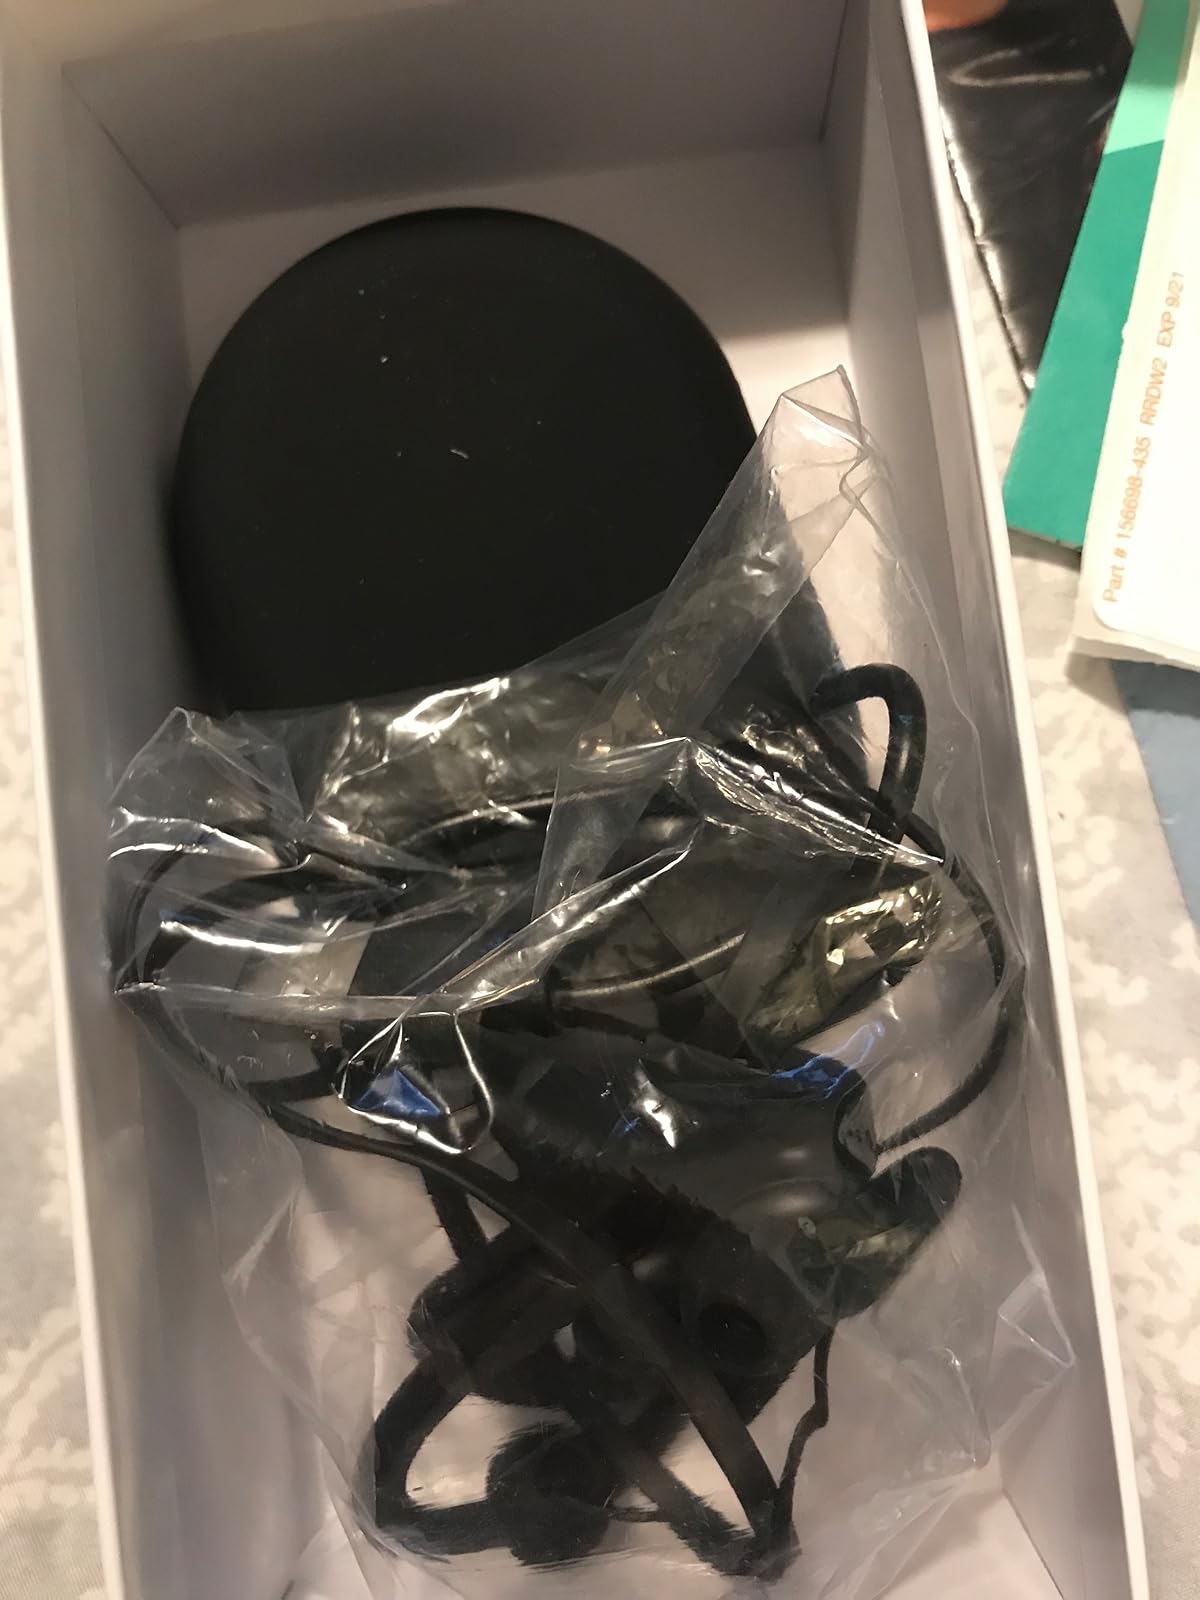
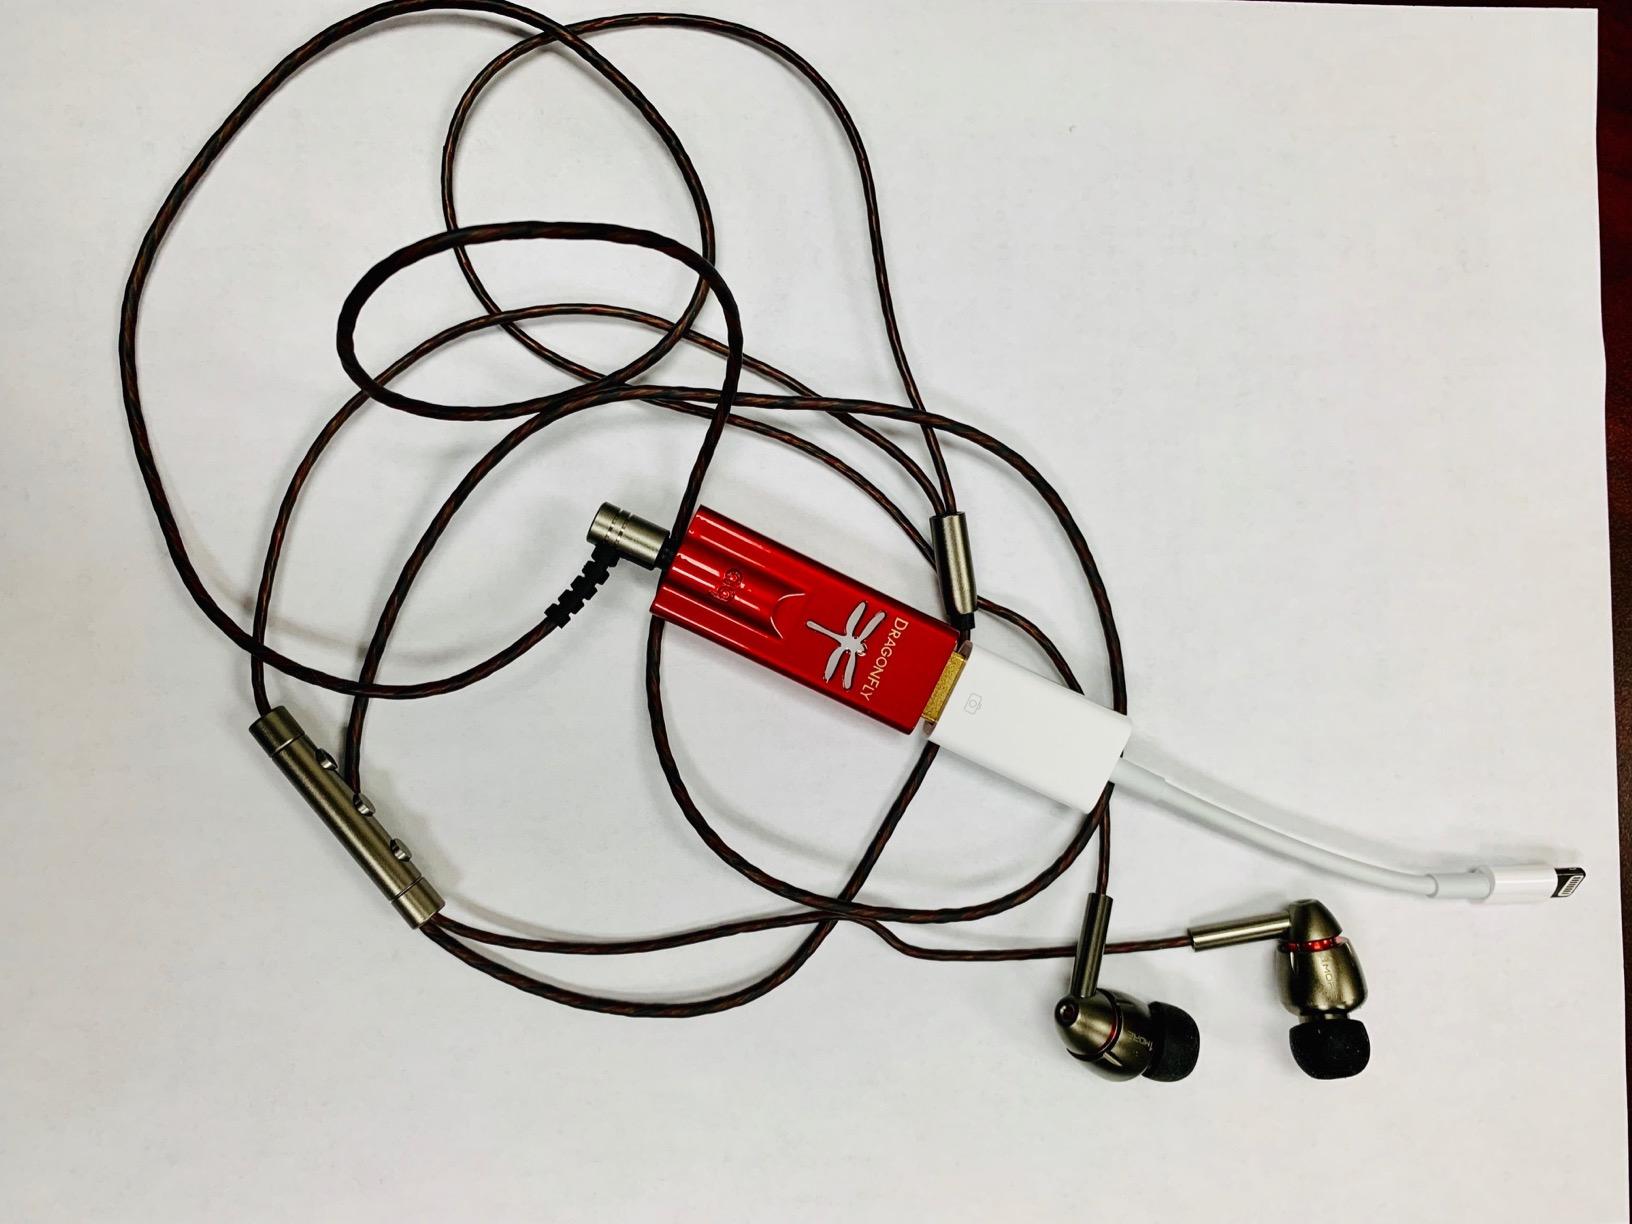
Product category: headphones
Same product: no